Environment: lab
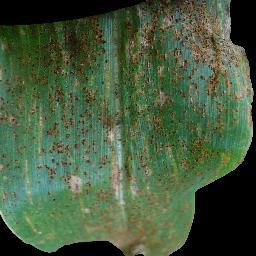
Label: common_rust